Edgar Humann

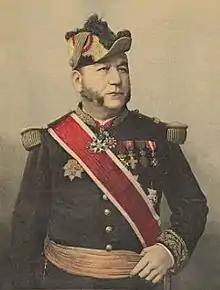
Humann from the cover of "Le Petit Journal" 29 July 1893

He rose through the ranks to Admiral, and commanded the Far East naval division during the Paknam incident.